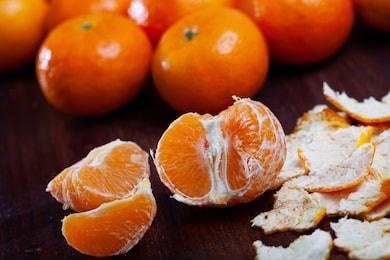
Label: mandarine